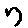
Label: 7